Art Gallery of Ontario

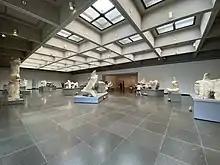
Sculptures on display in the Henry Moore Sculpture Centre, which exhibits several works by Henry Moore

The Thomson Collection of European Art includes the world's largest holding of the Gothic boxwood miniatures, featuring 10 carved beads and two altarpieces. Other works featured in the Thomson Collection for European Art includes "Massacre of the Innocents" by Peter Paul Rubens. The painting was acquired by Ken Thomson in 2002 for C$115 million, at the time the most expensive Old Master work sold at an art auction. Thomson intended for the work to serve as the centrepiece for the collections he donated to the museum in 2004. When the museum reopened in 2008, the painting was installed in a blood-red, low-lit room in the Thomson Collection for European Art. The room featured no other paintings, with the only lighting in the room directed towards the work. The painting remained at that location until 2017 when it was placed in a gallery with other works from the European collection.